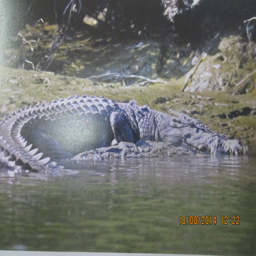
biological subfamily in the sanctuary